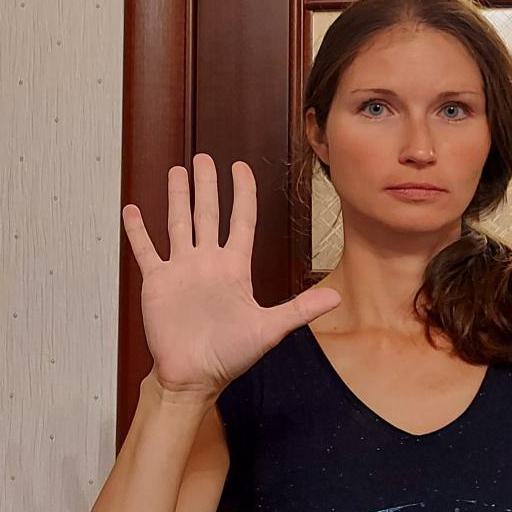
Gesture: palm